William Mason (composer)

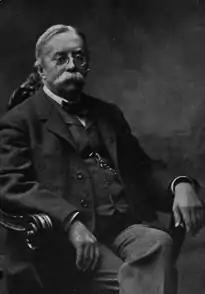
William Mason

William Mason (January 24, 1829 – July 14, 1908) was an American composer and pianist and a member of a musical family. His father was composer Lowell Mason, a leading figure in American church music, and his younger brother, Henry Mason, was a co-founder of the piano manufacturers Mason & Hamlin.